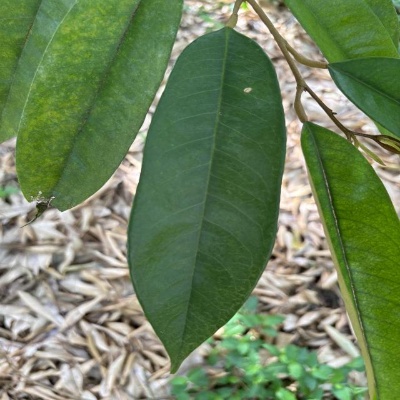
Label: Leaf_Healthy